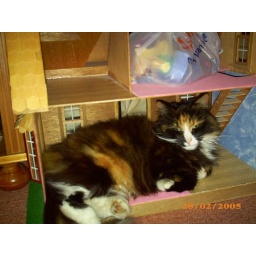
our cat sleeps in funny places like in the washer (not when its going) here she is sleeping in our dolls house.